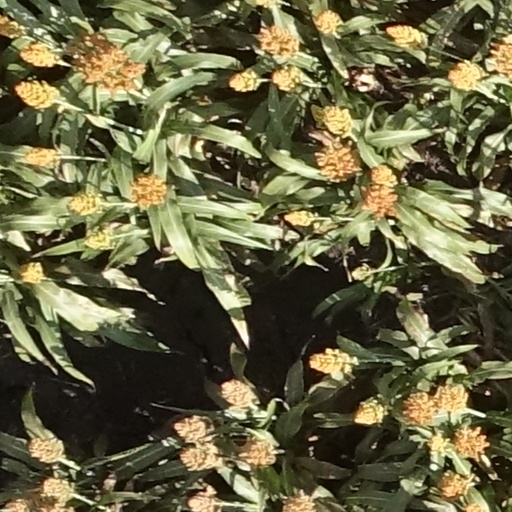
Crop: sorghum